Jodie Cook

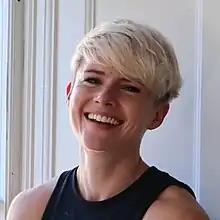
Cook in 2022

Jodie Cook is a British entrepreneur and author from Birmingham, UK. Cook featured in Forbes’ Europe's 30 Under 30 list of social entrepreneurs in 2017. She is an international powerlifter for Great Britain.